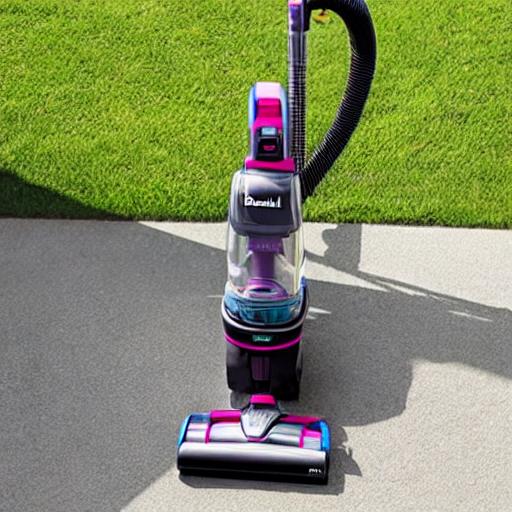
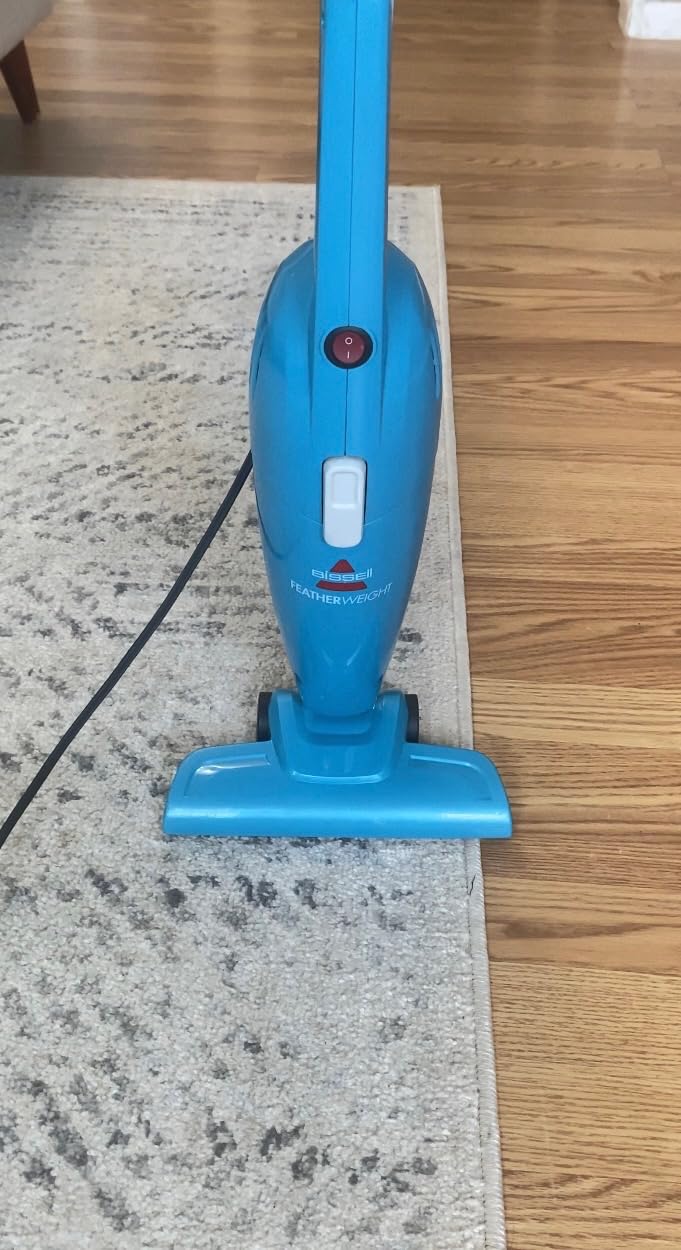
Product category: items_vacuum
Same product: no